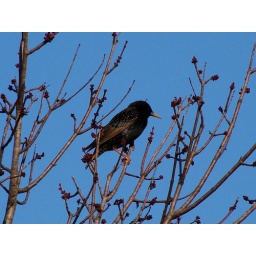
Went out the door and this little fellow was sitting in the tree and i liked the way the sun was lighting him .